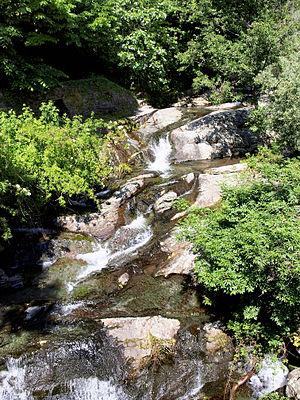
Santa-Maria-di-Lota est une commune française située dans la circonscription départementale de la Haute-Corse et le territoire de la collectivité de Corse. Elle appartient à l'ancienne piève de Lota.
Le Poggiolo est un ruisseau du département Haute-Corse de la région Corse et a son embouchure en Mer Tyrrhénienne.